Jerome Randle

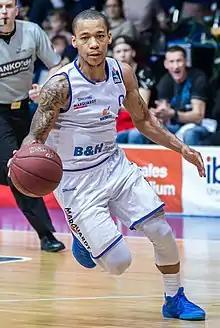
Randle with Rockets Gotha in 2018

Jerome Jerry Randle (born May 21, 1987) is an American-Ukrainian former professional basketball player. He played college basketball for the California Golden Bears before playing professionally in several European countries. Randle has a Ukrainian passport and represented Ukraine at EuroBasket 2015.